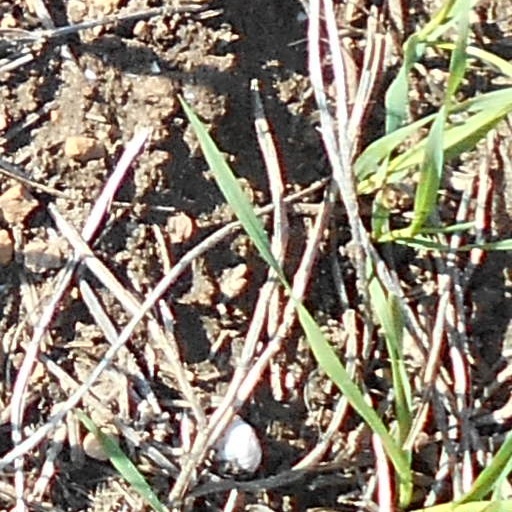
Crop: wheat